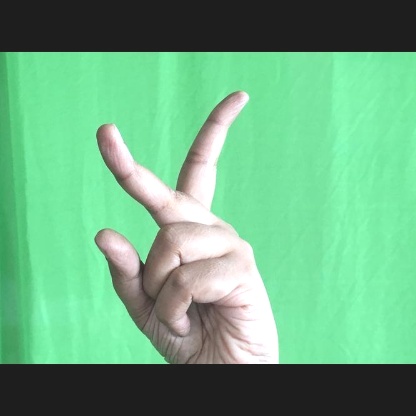
Mudra: Katrimukha